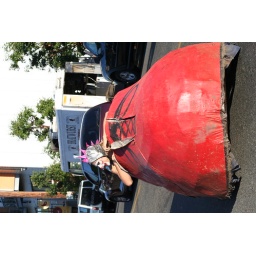
A clown bike in the shape of a giant shoe makes it way precipitously down Alberta St.